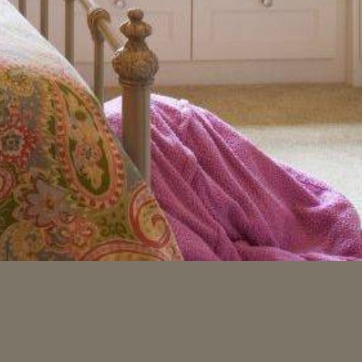
Material: fabric